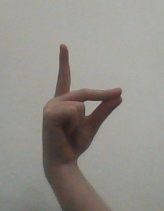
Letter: ta